Calling All Police Cars

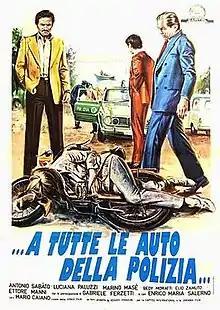
Italian theatrical release poster

Calling All Police Cars (literally "...To All the Police Cars") is a 1975 Italian giallo/poliziottesco film. It stars Antonio Sabàto, Gabriele Ferzetti and Enrico Maria Salerno. The film is very graphic for its time, with excessive gore and nudity. The screenplay was based on a novel called "Violenza a Roma" by Massimo Felisatti.